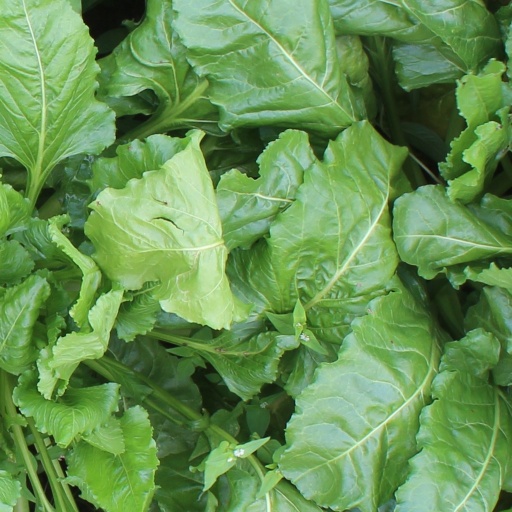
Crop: sugar beet